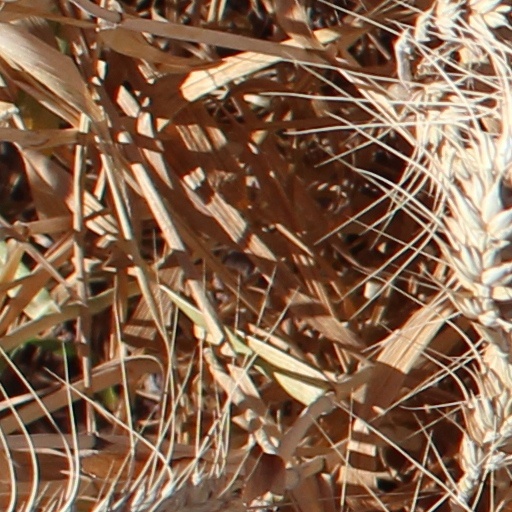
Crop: wheat